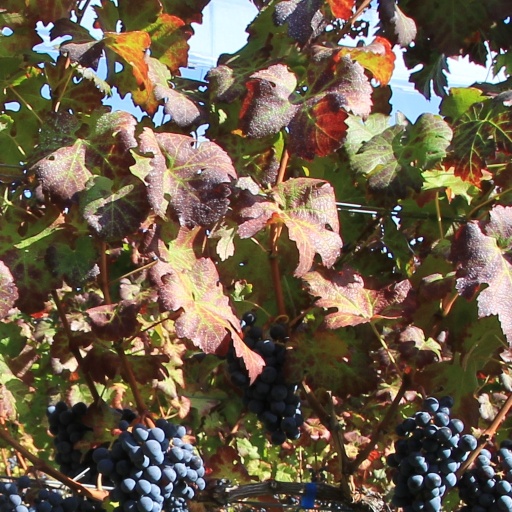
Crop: grape